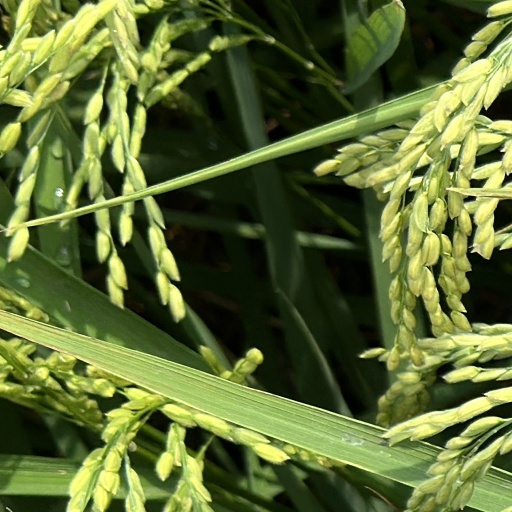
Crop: rice